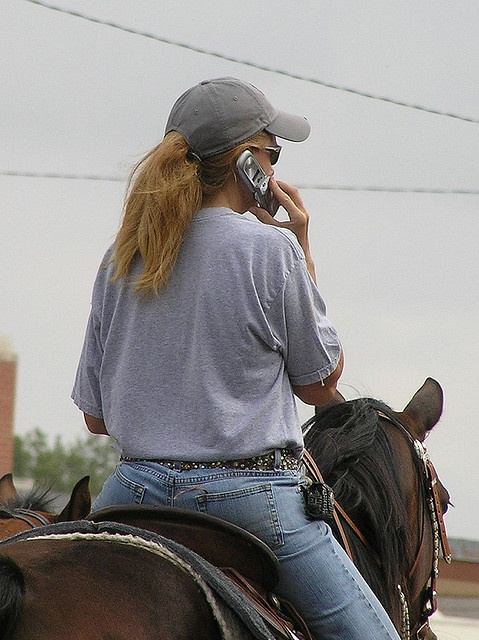
a person on a horse talking on a cell phone
A woman in grey shirt talking on cellphone while on a horse.
There is a woman talking on a cell phone riding a horse.
A person riding a horse talks on their phone.
A woman riding a horse while talking on a phone.